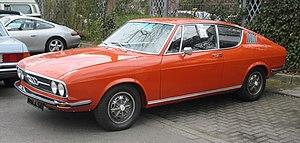
Audi 100 a été le nom de quatre générations d'automobiles du segment H.